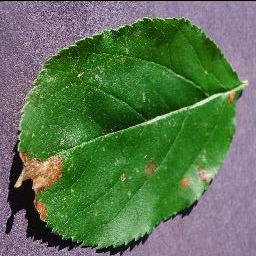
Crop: apple
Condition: black_rot